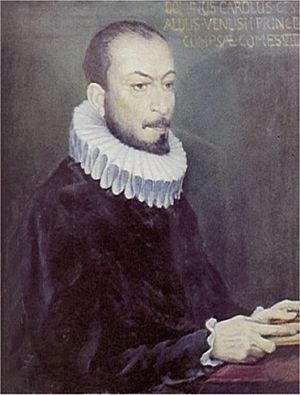
Carlo Gesualdo
Don Carlo Gesualdo da Venosa var en italiensk komponist. Han skrev en del kirkemusik, navnlig motetter, samt ca. 120 madrigaler. Tonesproget i nogle af disse værker er ekstremt avanceret for sin tid.